Luis Farell

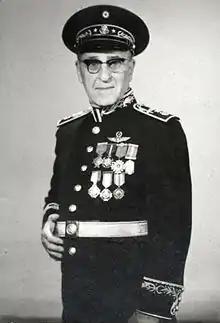
General Luis Farell Cubillas in 1964.

Luis Farell Cubillas (September 27, 1902 – July 17, 1977) was a Mexican Air Force combat pilot during the Revolution of the 1920s. He fought against Adolfo de la Huerta, the Yaqui rebels, General Arnulfo R. Gomez, against the Cristeros and accomplished several bombing and strafing missions against the military coup headed by General José Gonzalo Escobar and the revolt by General Saturnino Cedillo. Farell retired from active service as a Division General while being Sub-Chief of the Mexican Air Force.